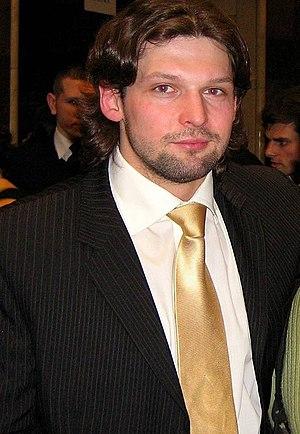
Szymon Piotr Kołecki est un haltérophile polonais, médaillé d'argent aux Jeux olympiques de Sydney en 2000 et médaillé d'or aux Jeux olympiques de Pékin en 2008. Kołecki représente l'équipe de Gornik Polkowice, sa carrière a été mis en veilleuse au début des années 2000, en raison d'une grave blessure au dos.